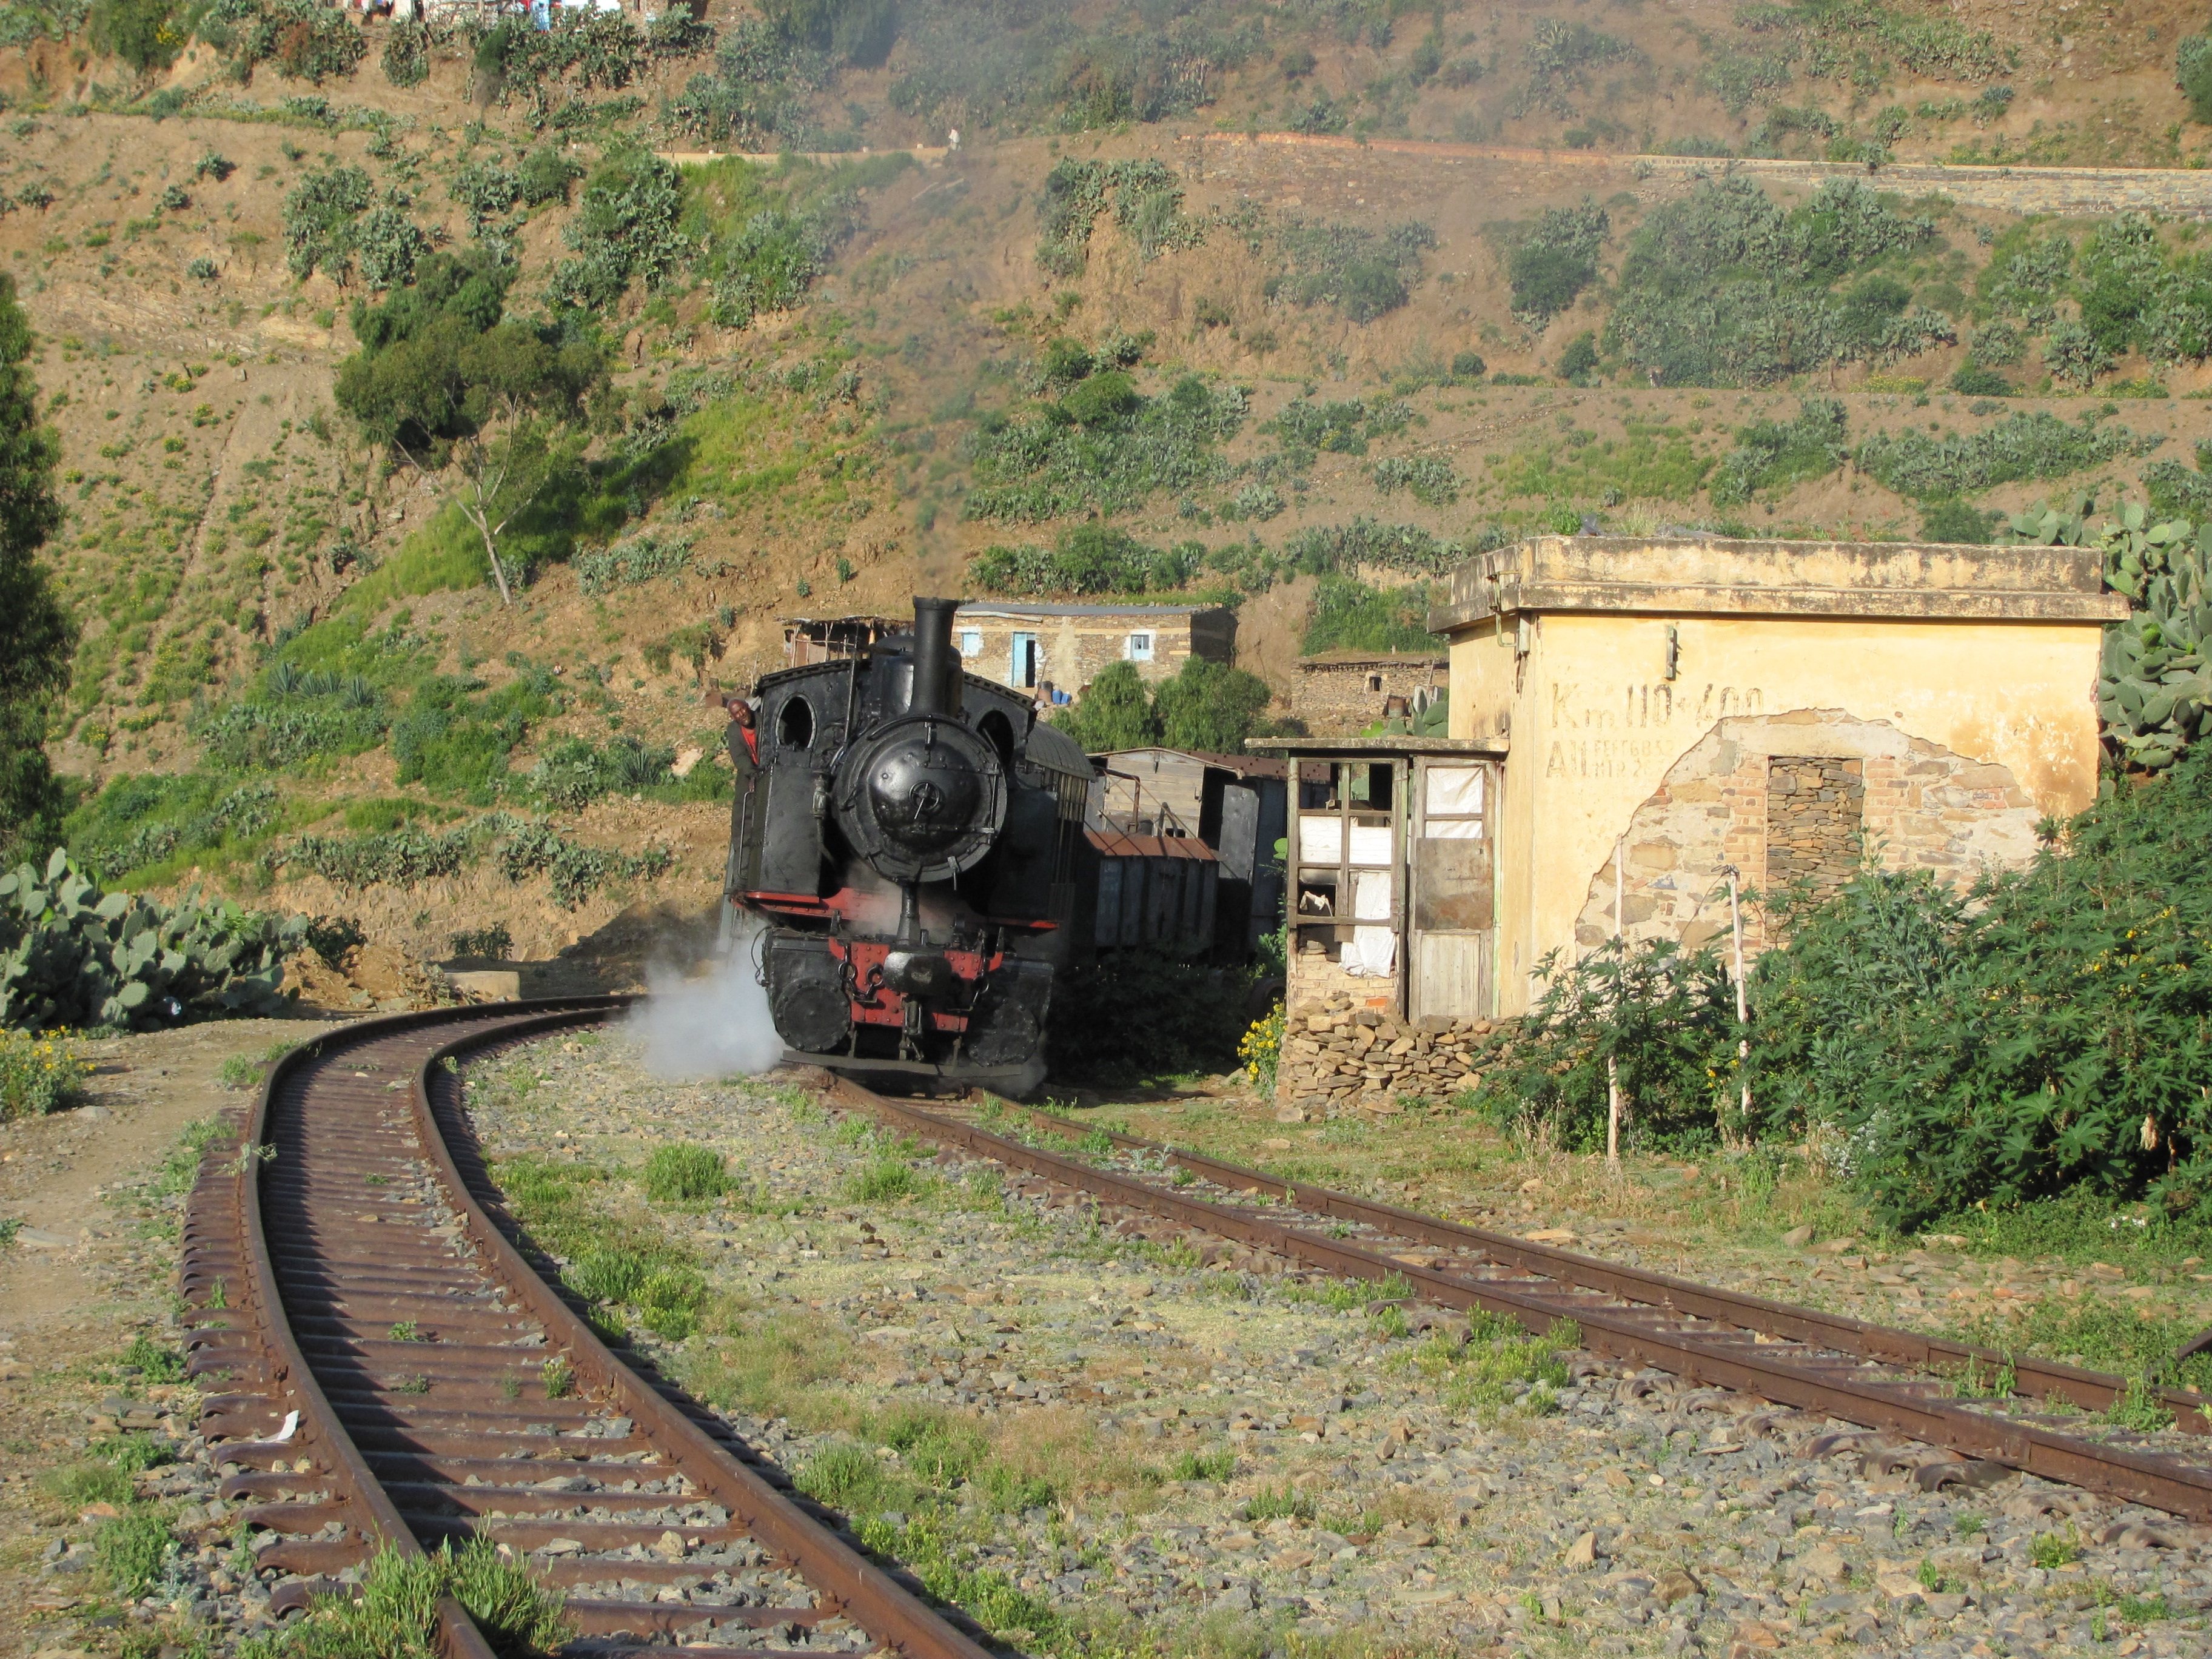
track, railway, rail, train, transportation, transport, vehicle, station, tracks, locomotive, rail transport, shegerini, rly, rolling stock, railroad car